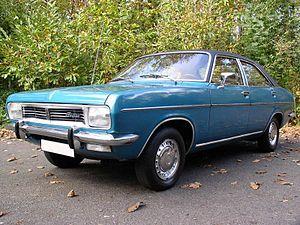
Chrysler Europe était la division européenne du constructeur américain d'automobiles Chrysler Corporation. Il a été formé à partir du rachat et de la fusion des constructeurs français Simca, anglais Rootes et espagnol Barreiros SA. La division Chrysler Europe fut opérationnelle entre 1967 et 1979.
"Les véhicules construits par l'entreprise Chrysler sont des modèles portant le nom de ""Chrysler"", plutôt que l'une de leurs filiales. La plupart des Chryslers ont été des voitures de luxe, hormis en 1970 pour les modèles Européens qui ont été développés par les divisions Simca et Rootes.